Las Vegas Metropolitan Police Department

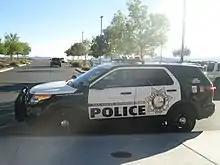
Las Vegas Metro Ford Explorer Police Interceptor in Spring Valley

Las Vegas Metro uses many vehicles from brands including Ford, Hyundai, Nissan, Jeep, Buick, and Chevrolet as marked or unmarked vehicles. However, after the retirement of the Ford Crown Victoria in 2011, the Las Vegas Metropolitan Police went through a short session of testing vehicles. As a result, the Ford Explorer took the place of the Crown Victoria, the main patrol vehicle.